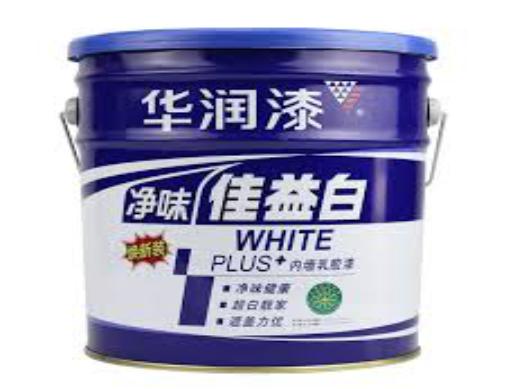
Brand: huarun
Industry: Others